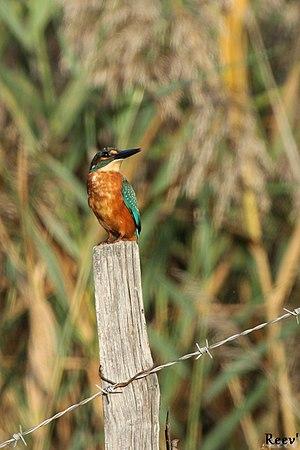
Martin pecheur d'Europe mâle pris en photo dans la Réserve Naturelle des Marais du Vigueirat en Octobre 2013.
La réserve naturelle nationale des marais du Vigueirat est une réserve naturelle nationale située en Provence-Alpes-Côte d'Azur. Classée en 2011, elle occupe une surface de 919 hectares à la jonction du delta du Rhône et de la plaine steppique de la Crau, deux écosystèmes dont la majeure partie s'étire sur plus de 9 kilomètres du nord au sud pour une largeur maximale de 1,5 kilomètres. Les terrains ont été acquis par le Conservatoire du littoral et leur gestion a été confiée à l'association des Amis des marais du Vigueirat. Le site fait partie de la zone centrale de la Réserve de biosphère de Camargue.